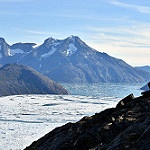
Label: glacier